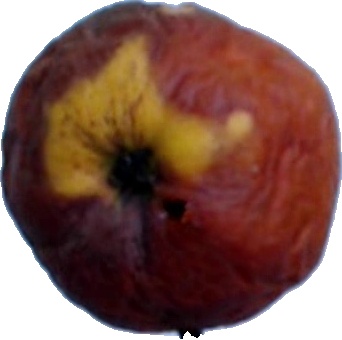
Label: apple_rotten_1